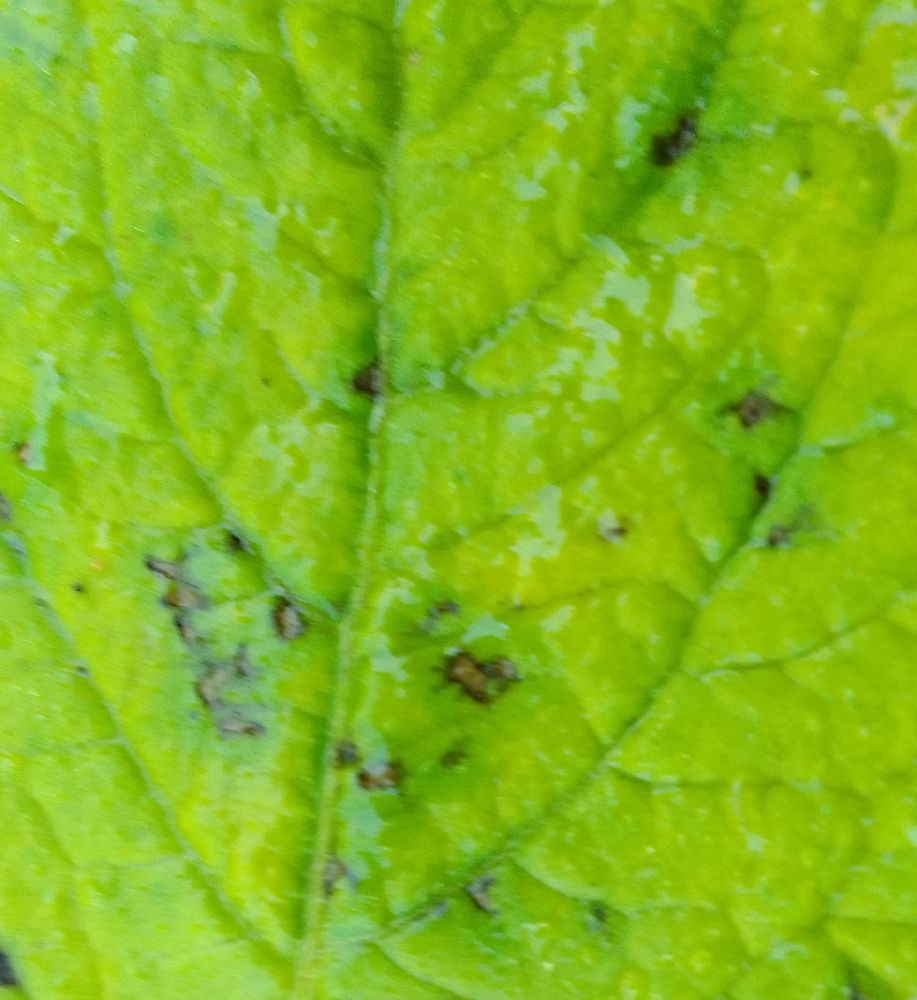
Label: Early blight